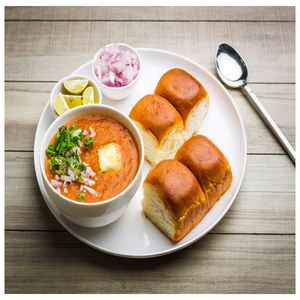
Dish: pavbhaji